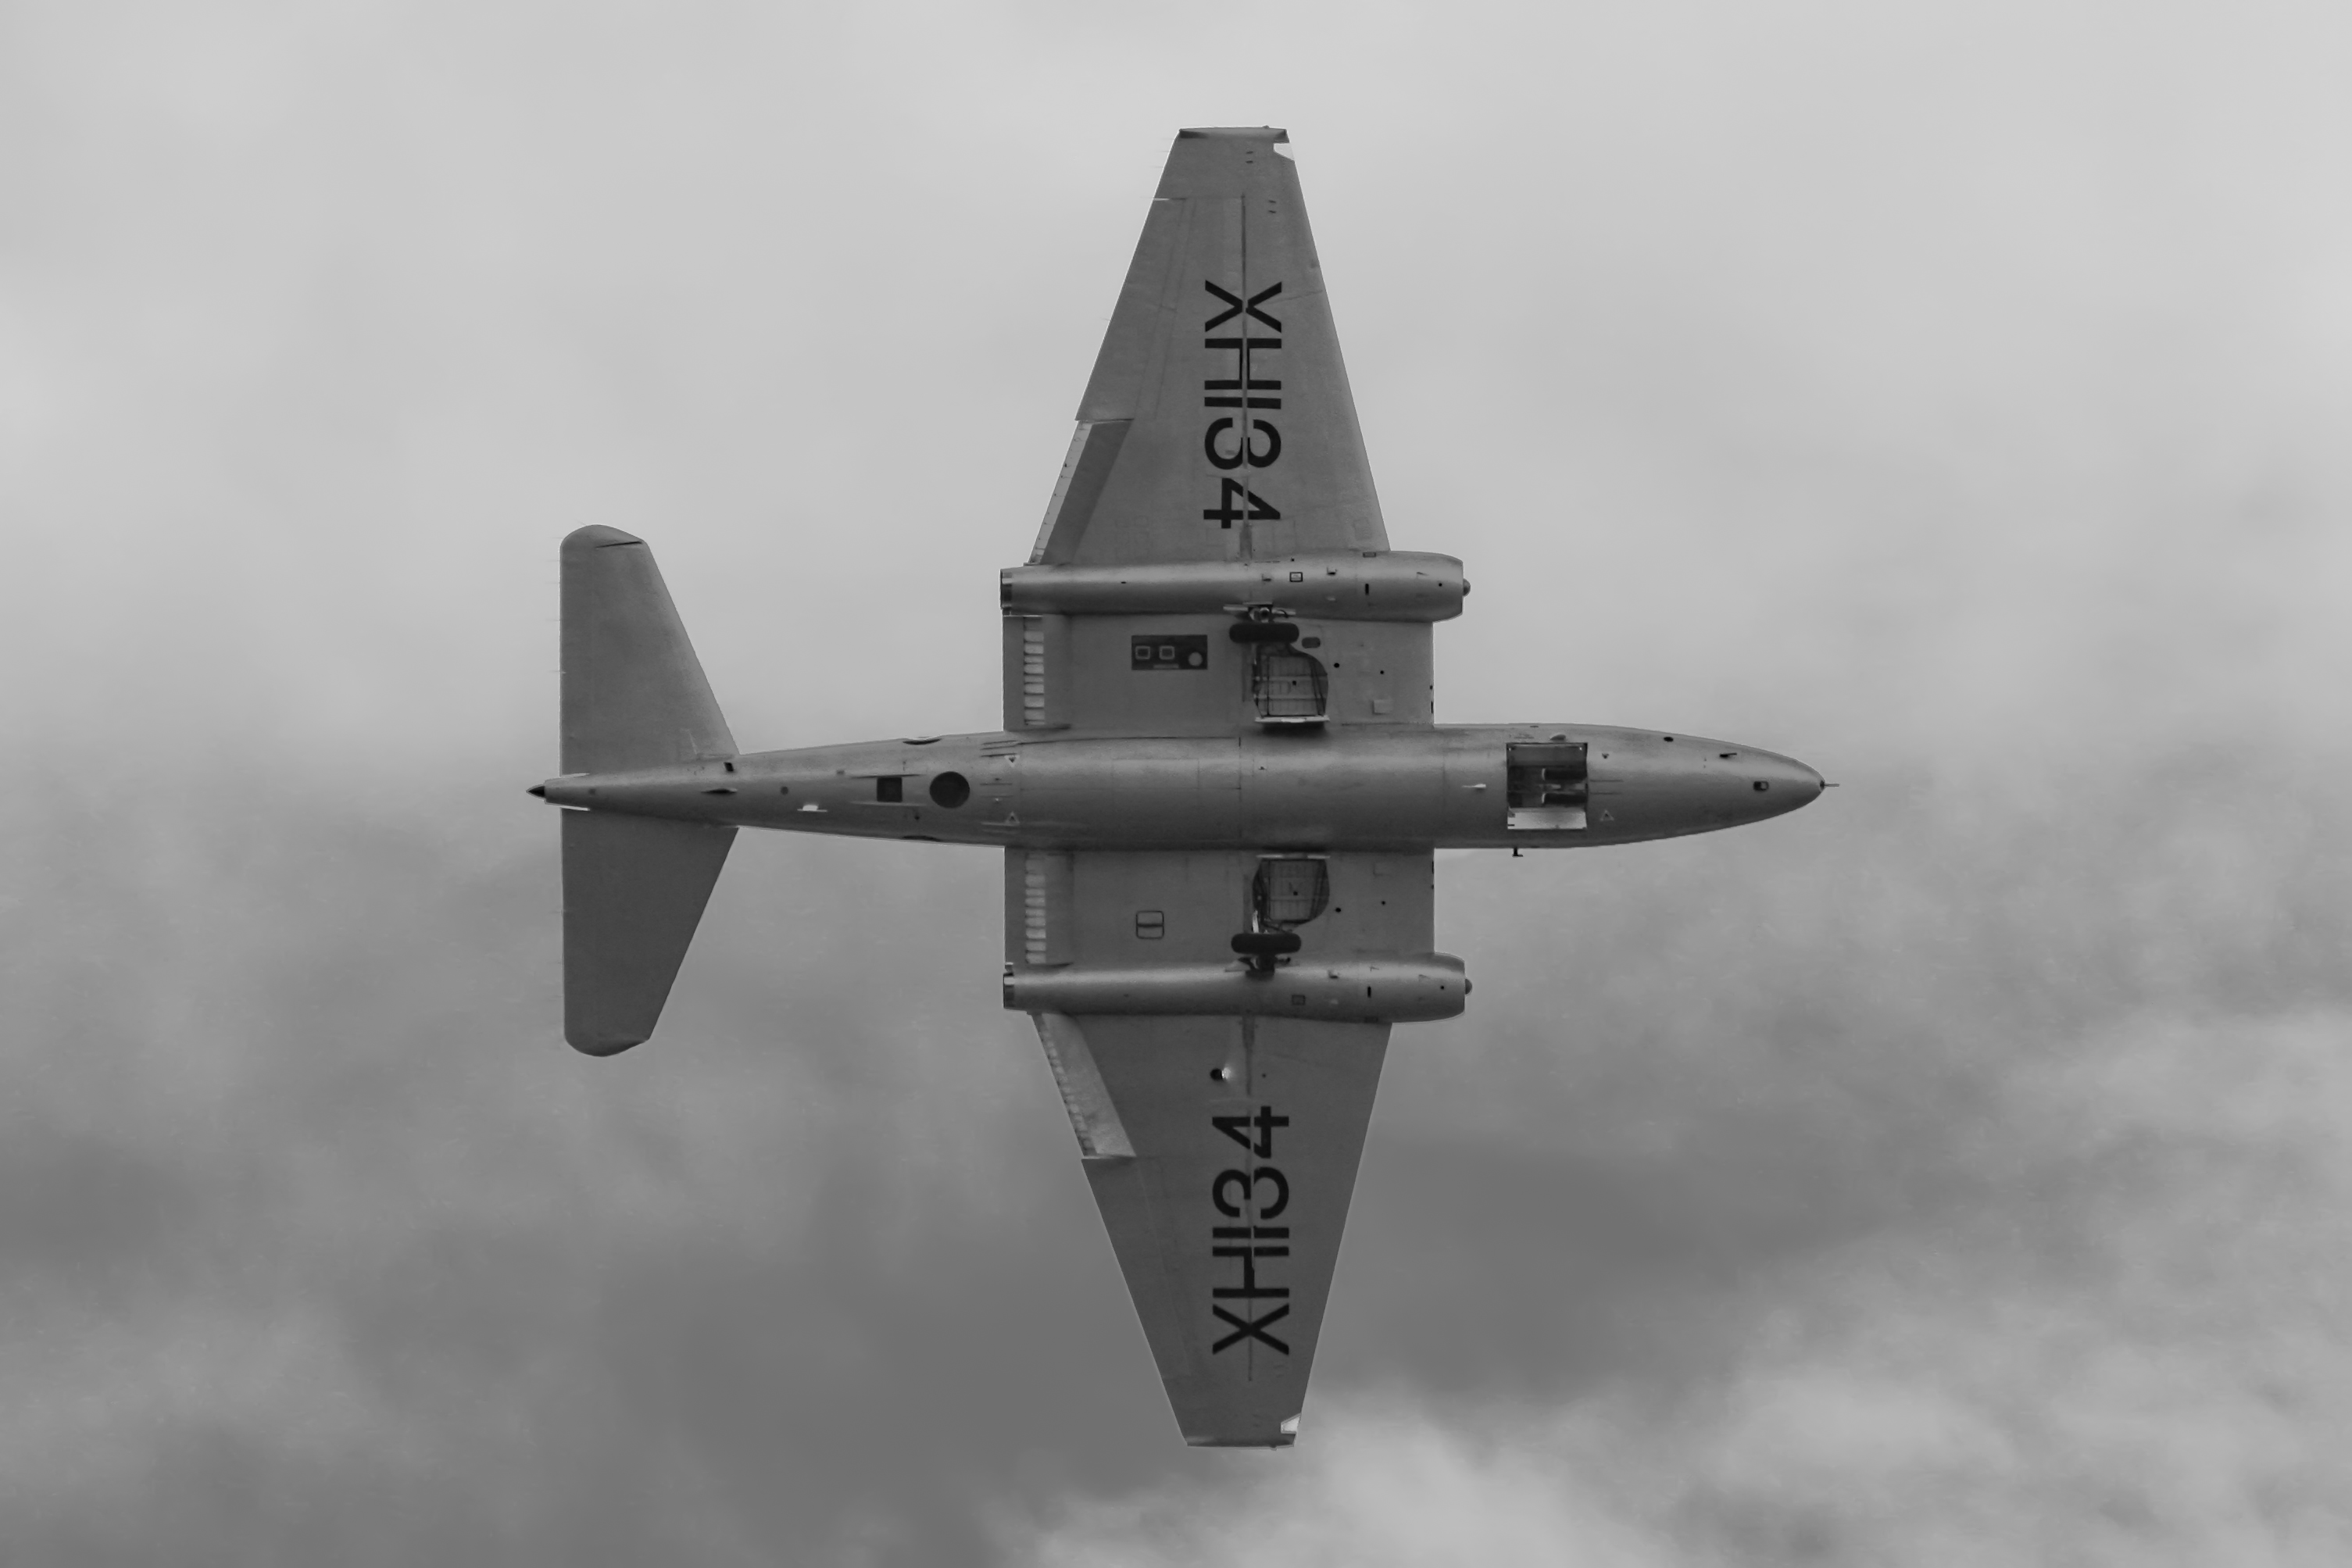
wing, sky, cloudy, airplane, plane, aircraft, military, airforce, jet, vehicle, airline, aviation, flight, bw, blackandwhite, gears, wings, airshow, bomber, englishelectric, bottom, farnborough, farnboroughairshow, royalairforce, canberra, xh134, air show, air force, jet aircraft, fighter aircraft, military aircraft, atmosphere of earth